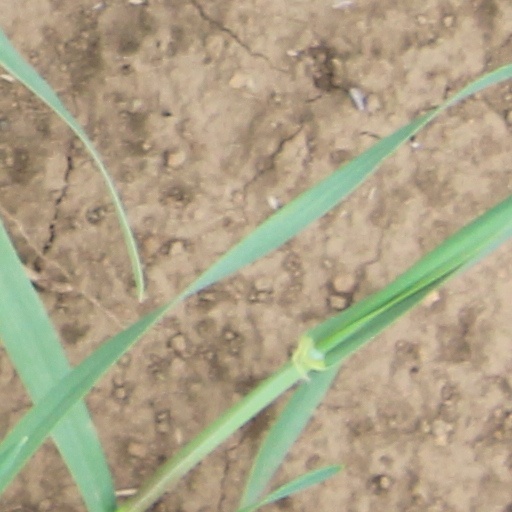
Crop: wheat